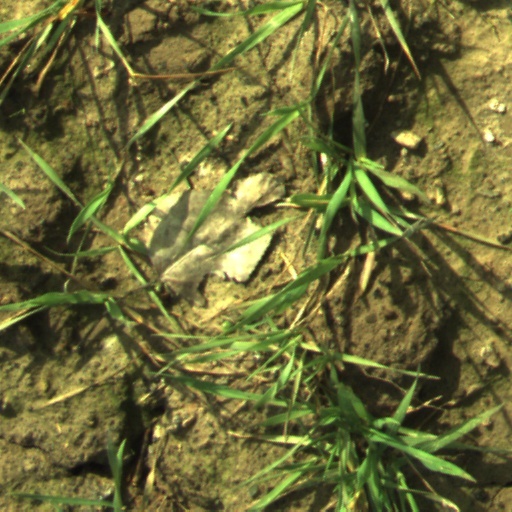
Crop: wheat